Answer in natural language. Considering the relative positions, is brown wooden dresser with three drawers (highlighted by a green box) above or below black open-shelf tv stand (highlighted by a red box)? Choose between the following options: below or above
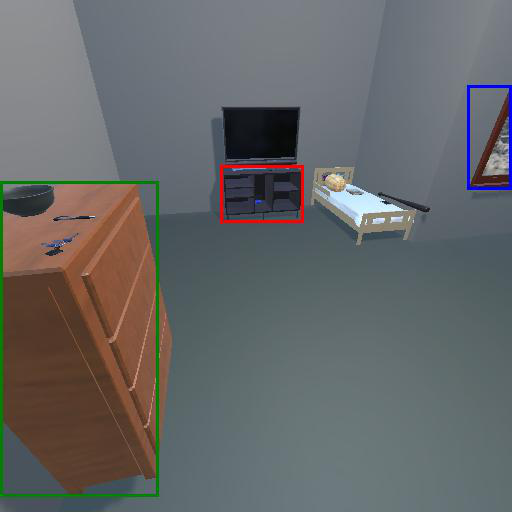
<answer>below</answer>